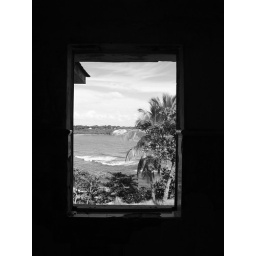
This is the view from one of the windows in the house